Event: Nepal Earthquake
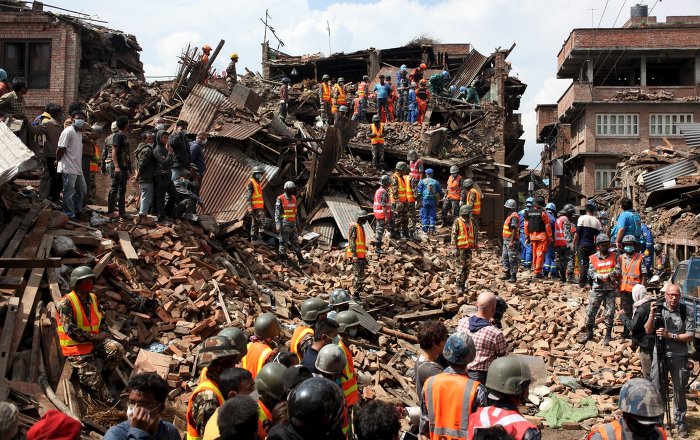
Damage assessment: damage